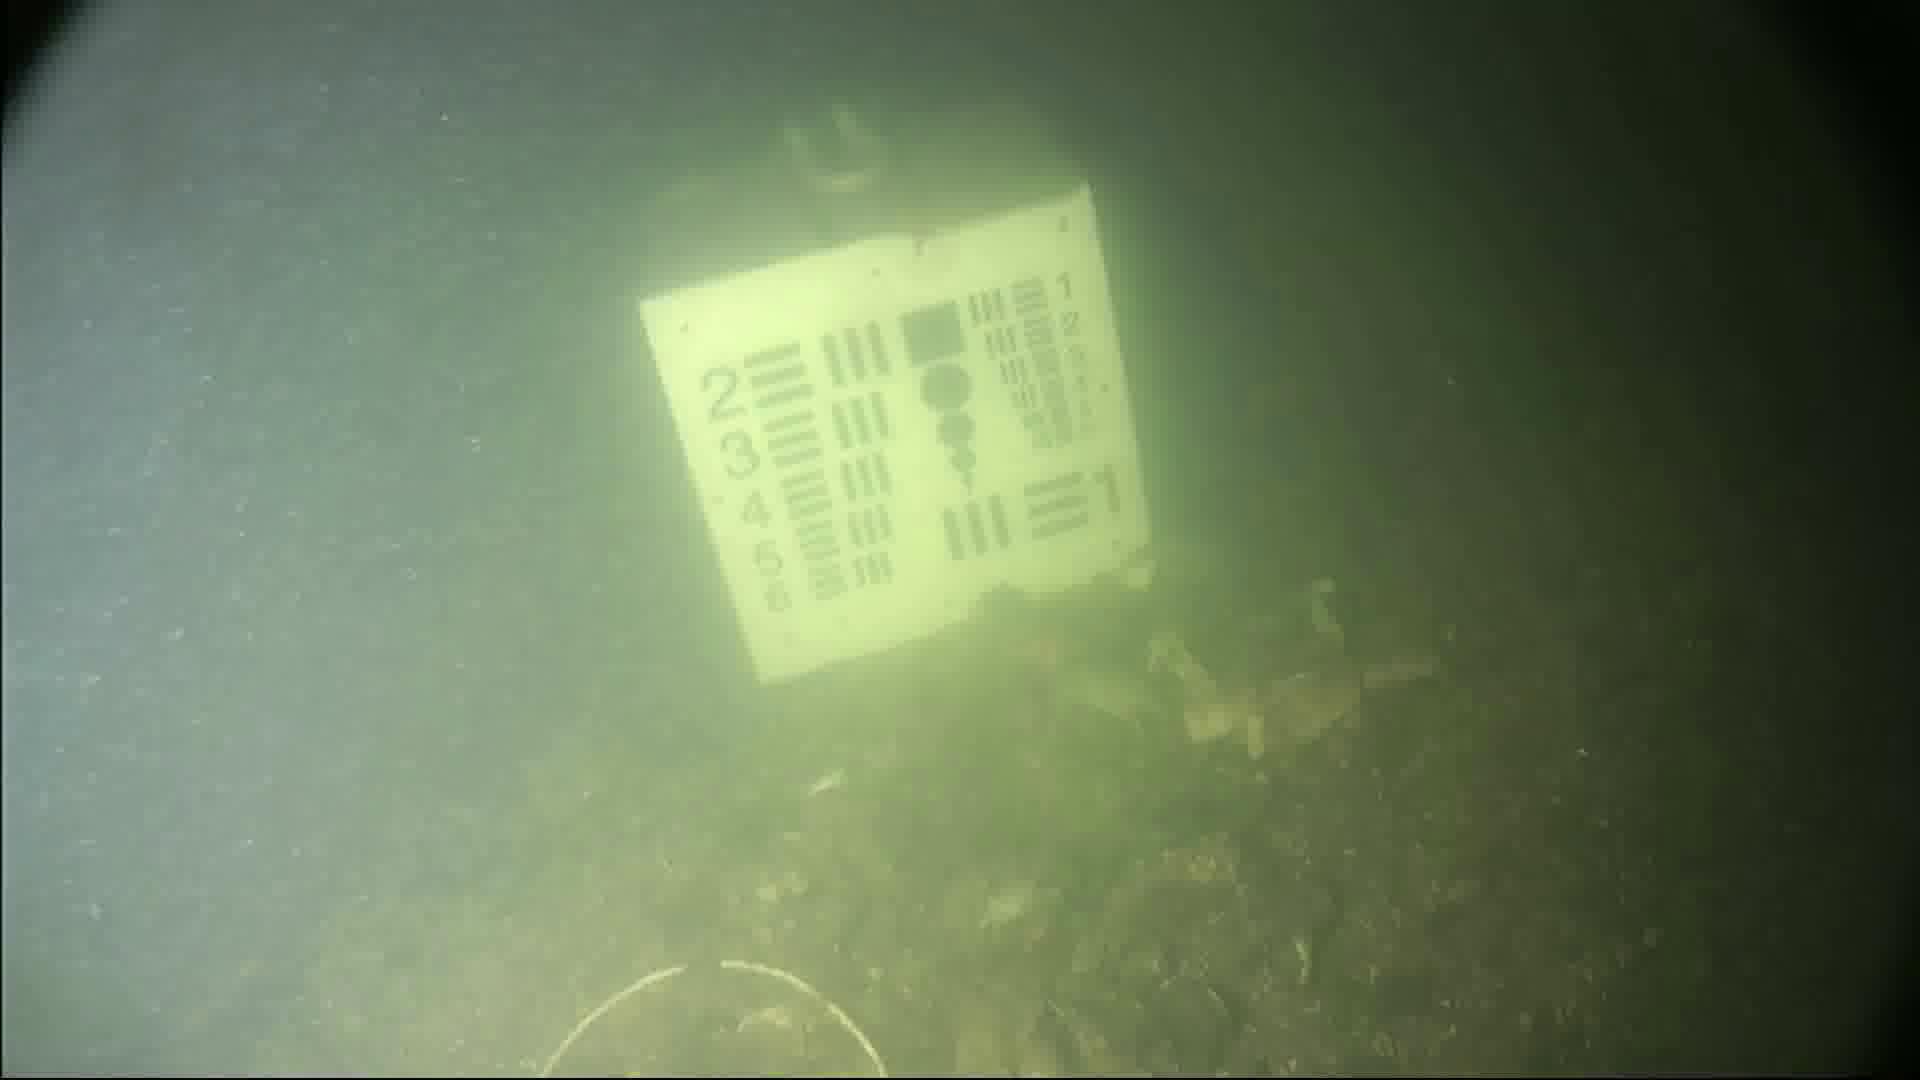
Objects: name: crab
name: starfish